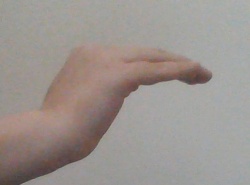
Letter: haa